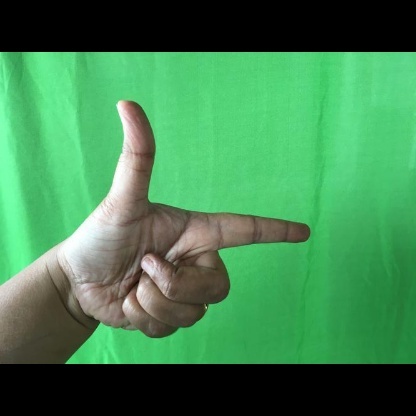
Mudra: Chandrakala